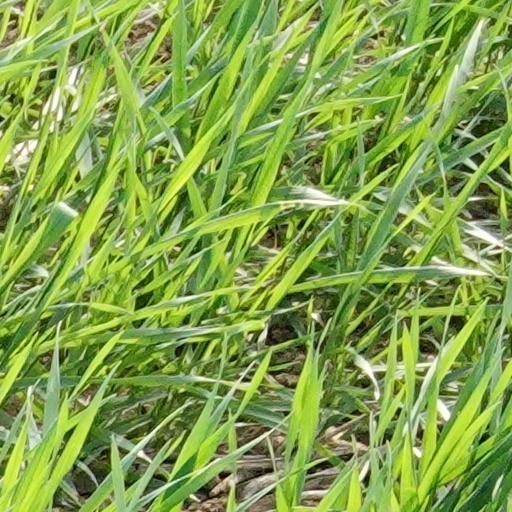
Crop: wheat